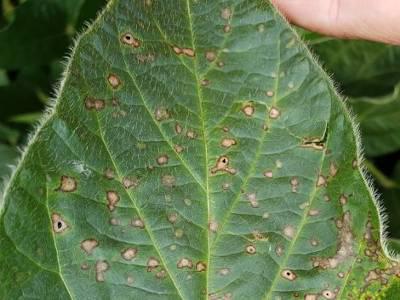
Plant: Soybean
Disease: soybean frog eye leaf spot